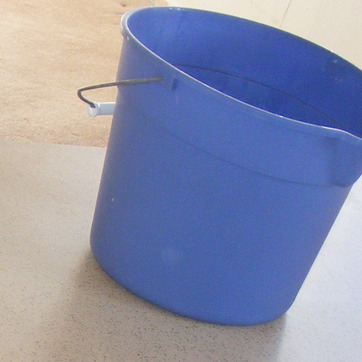
Material: plastic